Oregon State Capitol

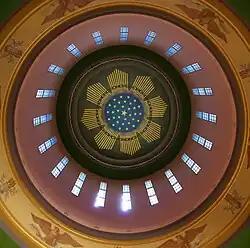
Interior ceiling of the dome above the rotunda

The Oregon State Capitol is home to both branches of the state legislature, the House and Senate, and has offices for the governor, treasurer, and the secretary of state. In its center, the floor of the prominent rotunda features an embedded Oregon State Seal sculpted in bronze by Ulric Ellerhusen. Ellerhusen also sculpted the Oregon Pioneer that rests atop the capitol dome's exterior. The dome rises above the state seal. The interior of the dome was painted by Frank H. Schwarz and features 33 stars, symbolizing Oregon's place as the 33rd state to join the Union. Eight medallions are painted near the top of the walls of the rotunda that represent the eight objects in the state seal. An inscription on the rotunda south wall, facing the entrance from the north, reads:In the souls of its citizens will be found the likeness of the state which if they be unjust and tyrannical then will it reflect their vices, but if they be lovers of righteousness confident in their liberties so will it be clean in justice bold in freedom.Also encircling the interior of the rotunda are four murals depicting moments from Oregon history. One mural depicts Captain Robert Gray's exploration of the Columbia River in 1792, another shows the Lewis and Clark Expedition, and two others portray covered wagons from pioneer times. These four murals were painted by Schwarz and Barry Faulkner. Other murals include the Provisional Government of Oregon's salmon and wheat seal, the Oregon Territory's seal, and depictions of Oregon's industries, all located in the rotunda's wings along the grand staircase. The capitol's galleria area on the first floor includes hearing rooms, display cases, and the visitor information area.